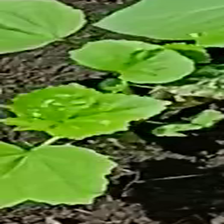
Weed species: Little_Mallow(Malva parviflora)